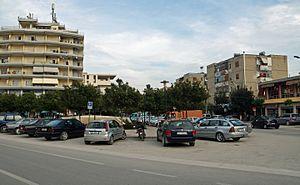
Ura Vajgurore est une municipalité d'Albanie, appartenant à la préfecture de Berat. Sa population était de 4 894 habitants en 2011, mais à la suite d'une réforme administrative en 2015 elle fusionna avec trois autres municipalités ce qui porte sa population actuelle à environ 27 300 habitants.